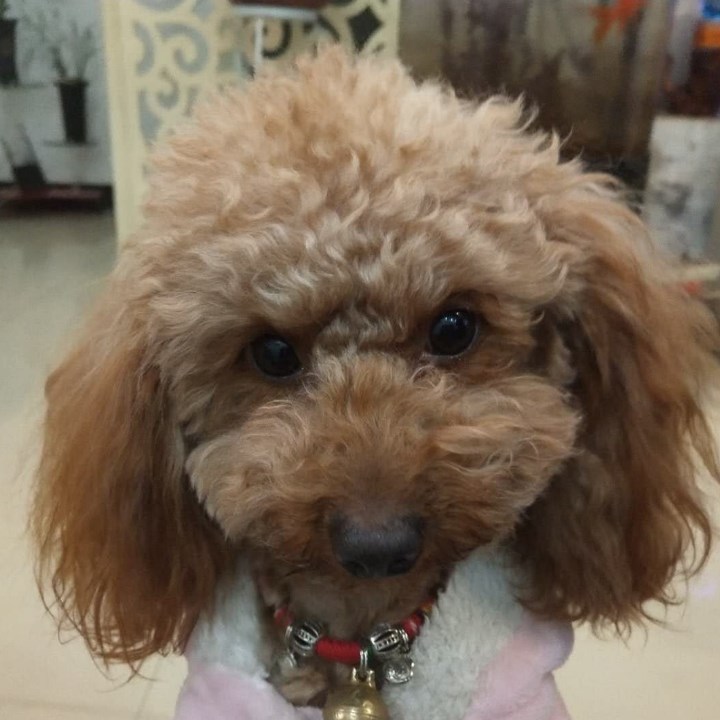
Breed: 7449-n000128-teddy